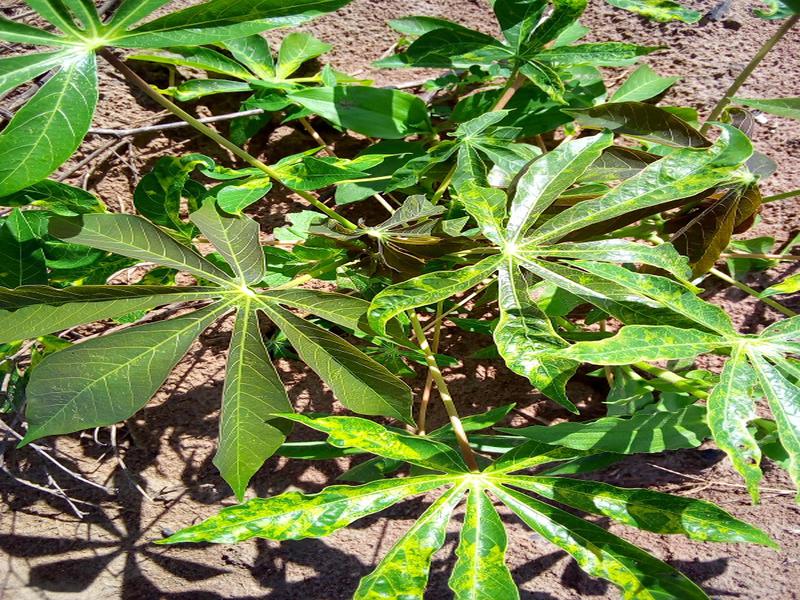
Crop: cassava
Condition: mosaic_disease